Hearts of Nineteen

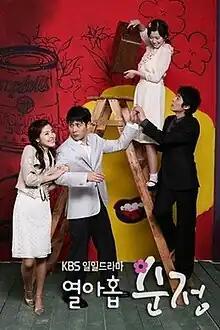

Hearts of Nineteen is a 167-episode South Korean television drama/romantic comedy broadcast by KBS1 from mid 2006 to early 2007. The drama won many awards at 2006 KBS Drama Awards and was a commercial success reaching a peak rating of 43.2% on its January 6 episode and an average viewership of 29.14%.